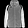
Label: Coat